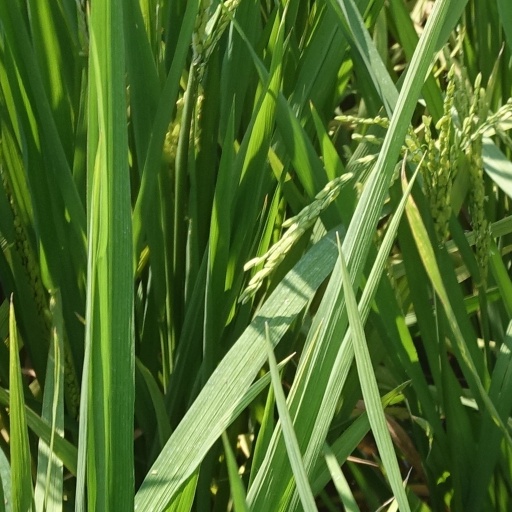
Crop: rice